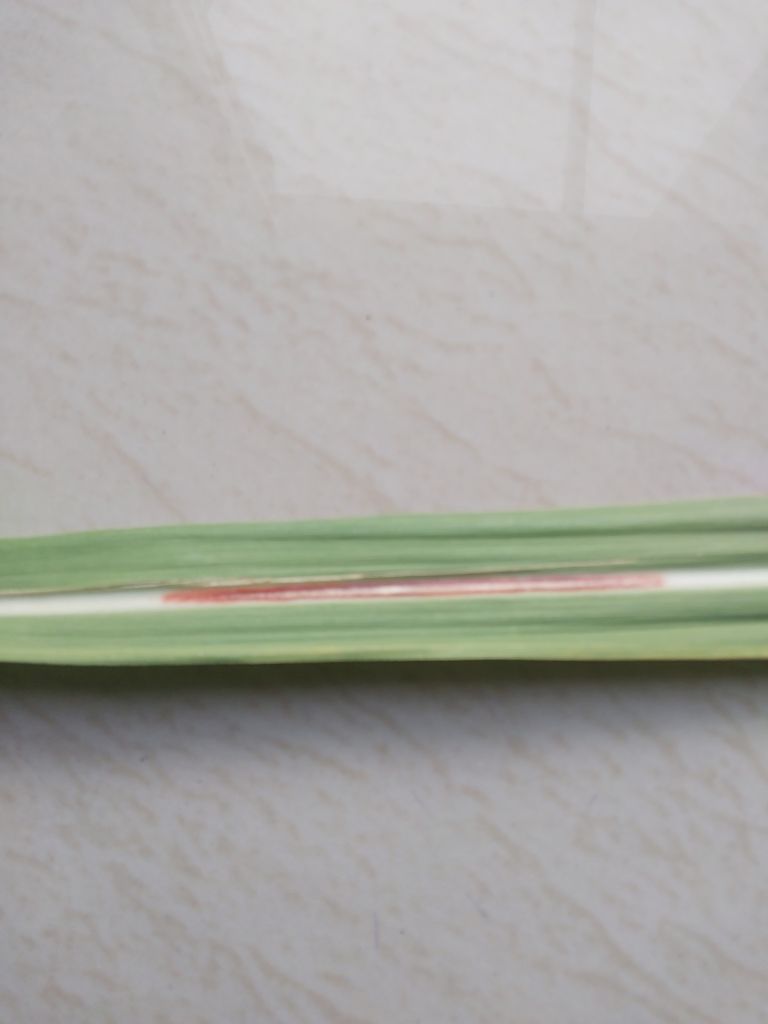
Label: Brown Spot